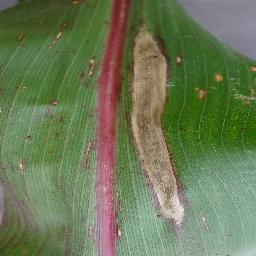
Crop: corn
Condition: (maize)_northern_blight